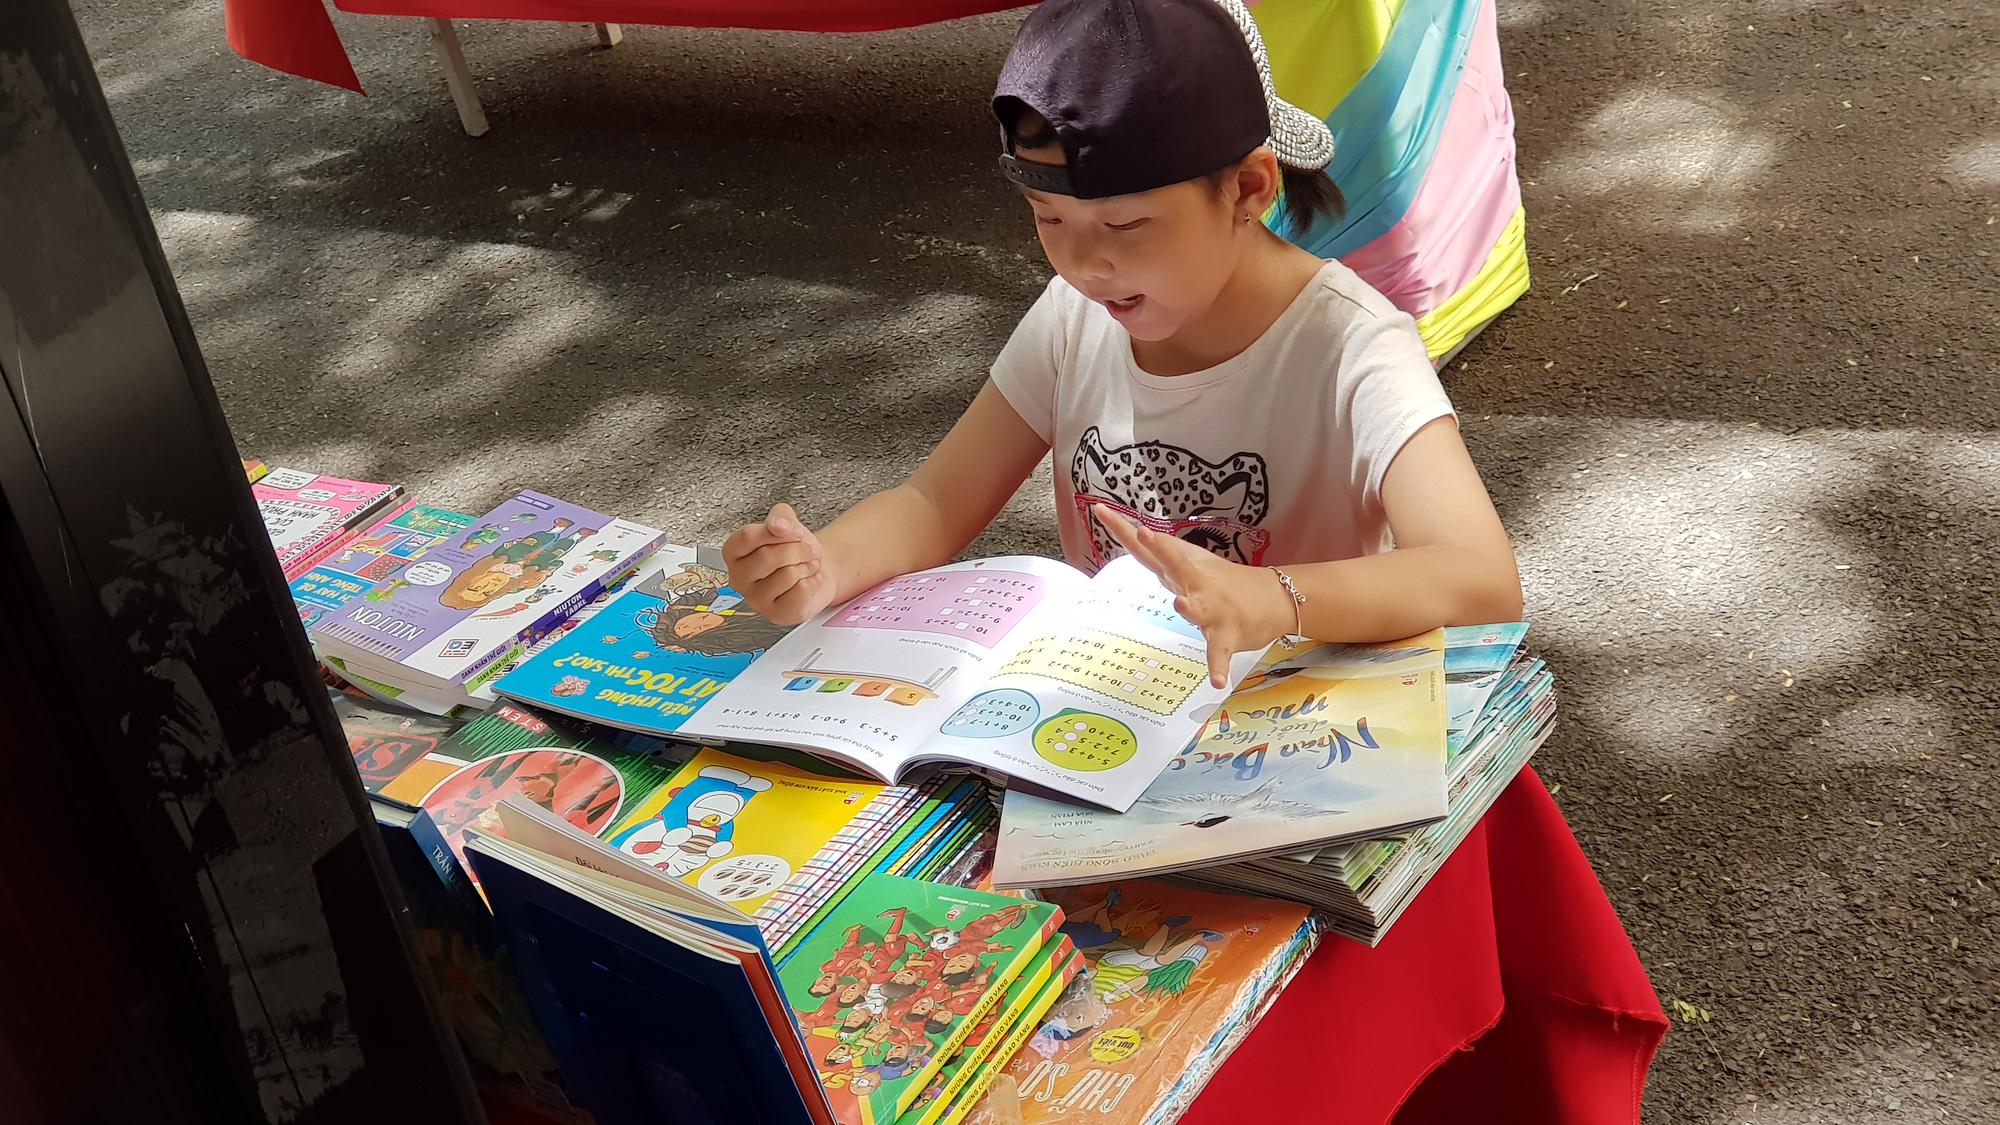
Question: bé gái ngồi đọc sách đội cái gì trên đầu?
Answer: bé gái ấy đang đội cái nón kết